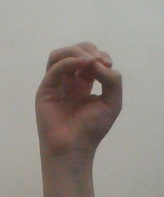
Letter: ha